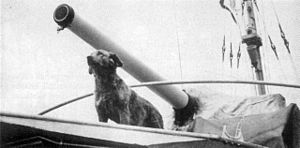
Psilanderaffæren / Baggrund / I Spanien og Portugal
Romulus skibshund "Spica", en italiensk blandingsrace, som kendt for i forskellige sammenhæng altid at kunne kende skibets besætningsmedlemmer.
Psilanderaffæren var en episode, der indtraf i Skálafjørður nær Tórshavn på Færøerne under 2. verdenskrig den 20. juni 1940, hvor de fire svenske destroyere HMS Psilander, HMS Puke, HMS Romulus og HMS Remus blev tilbageholdt af Royal Navy. På dette tidspunkt var Danmark besat af Tyskland og England havde besat Færøerne. Tilbageholdelsen fandt sted, da briterne frygtede, at Tysklands Kriegsmarine ville beslaglægge dem og tage dem i tysk tjeneste, når de forlod Nordsøen.